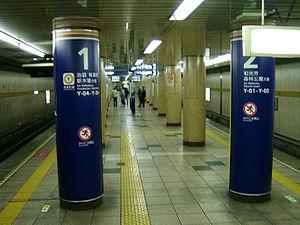
Chikatetsu-Akatsuka est une station du métro de Tokyo sur les lignes Fukutoshin et Yūrakuchō dans l'arrondissement de Nerima à Tokyo. Elle est exploitée par le Tokyo Metro.